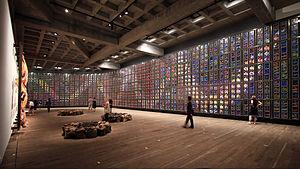
Le Museum of Old and New Art est un musée d'art contemporain créé et financé par David Walsh. Il est situé à Hobart en Tasmanie. Il a ouvert le 21 janvier 2011. Il remplace le Moorilla Museum of Antiquities, ouvert en 2001. Il a été conçu par le cabinet d'architecture Fender Katsalidis Architects.